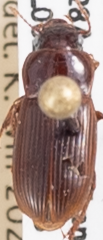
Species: Harpalus desertus
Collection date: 2021-04-28
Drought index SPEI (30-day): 0.27
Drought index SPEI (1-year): -0.824
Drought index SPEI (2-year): -0.11